Spangdahlem Air Base

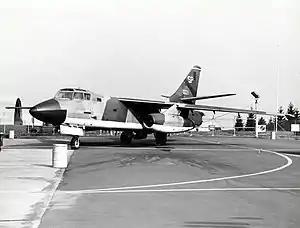
An EB-66E Destroyer of the 39th Tactical Electronic Warfare Squadron at Spangdahlem AB in 1972

During warm seasons in 1970 and 1971 operations shifted back to Bitburg while the runway was resurfaced at Spang. During this period the hardened NATO "Tab-V" shelters were constructed at both bases while operations around them continued. EB-66s were too large and remained parked around the ramp at the large hangar. End of runway alert aircraft F4s and EB-66's were under shelter for weather protection only. "V" or Victor Alert denoted nuclear forces from the British bombers Victor and Vulcan beginning with that letter. "E" Alert was for ECM.